Pediatric nursing

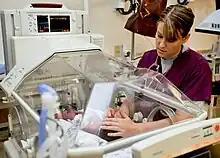
Examining a newborn baby

Pediatric nursing is part of the nursing profession, specifically revolving around the care of neonates and children up to adolescence. The word, "pediatrics", comes from the Greek words 'paedia' (child) and 'iatrike' (physician). 'Paediatrics' is the British/Australian spelling, while 'pediatrics' is the American spelling.